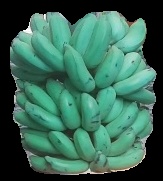
Variety: elakki-bale
Grade: grade2